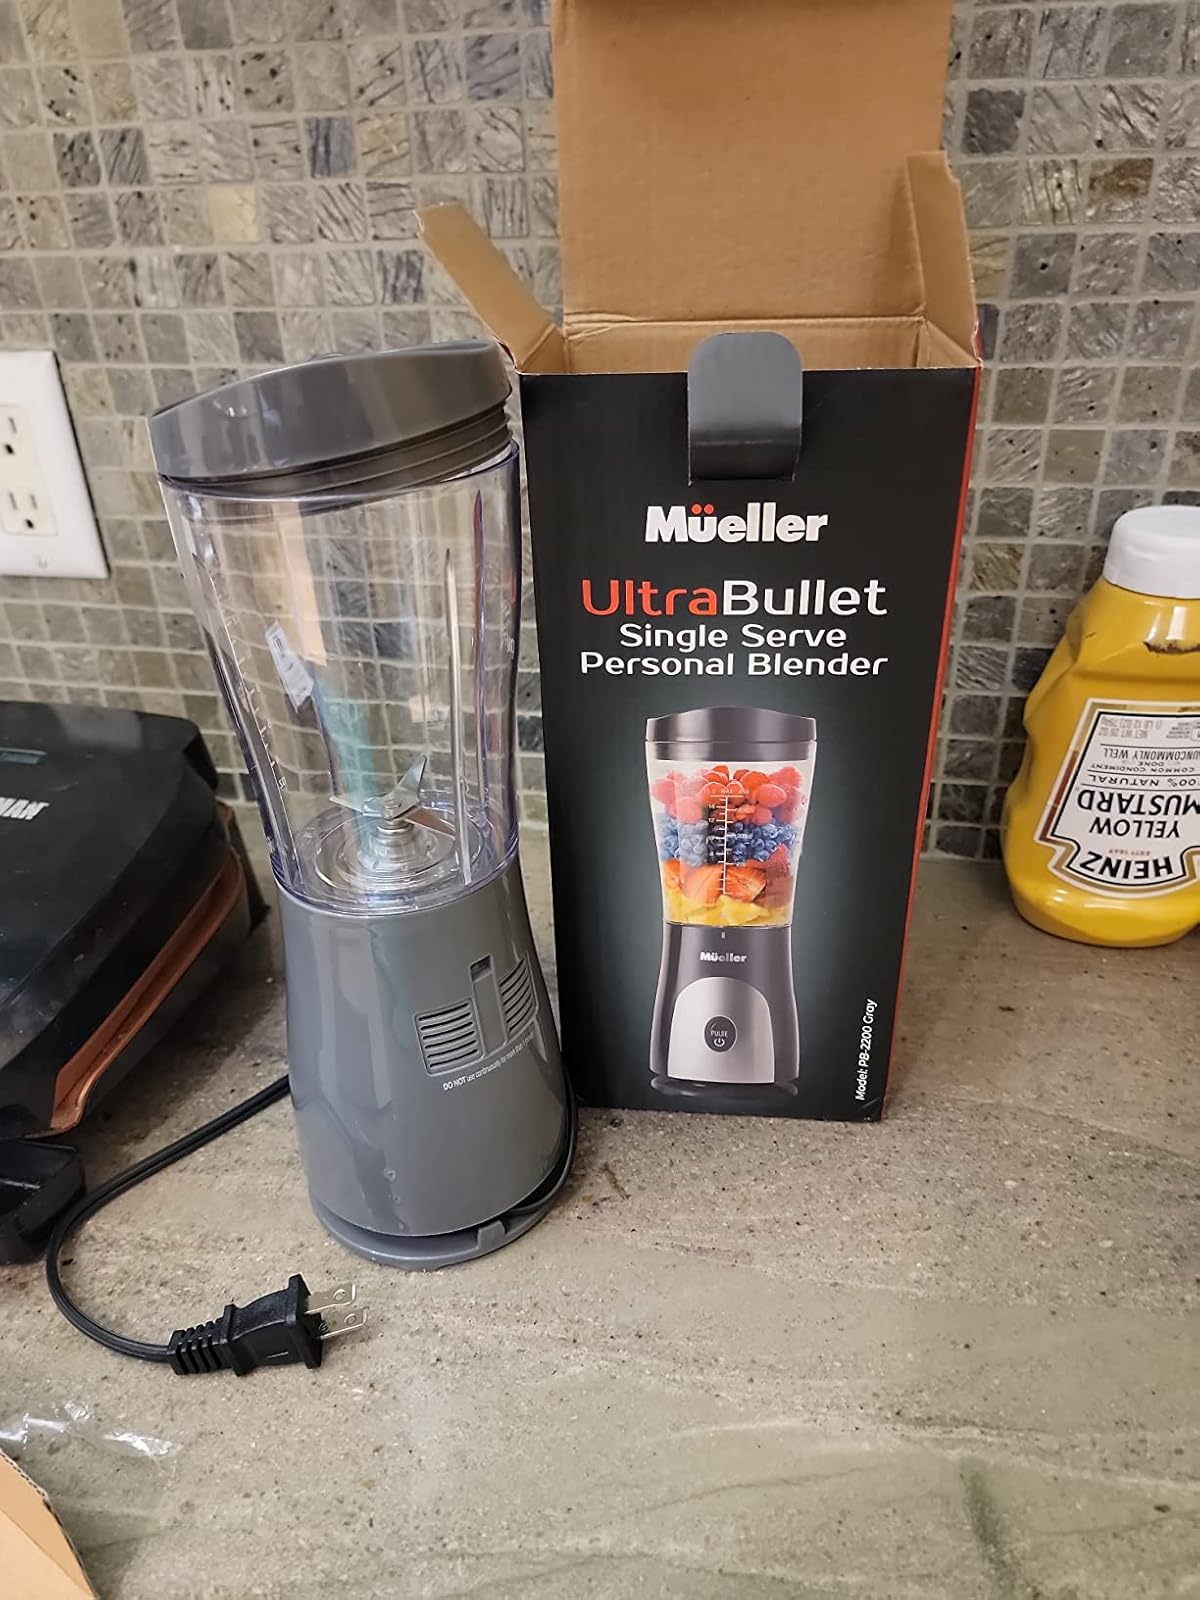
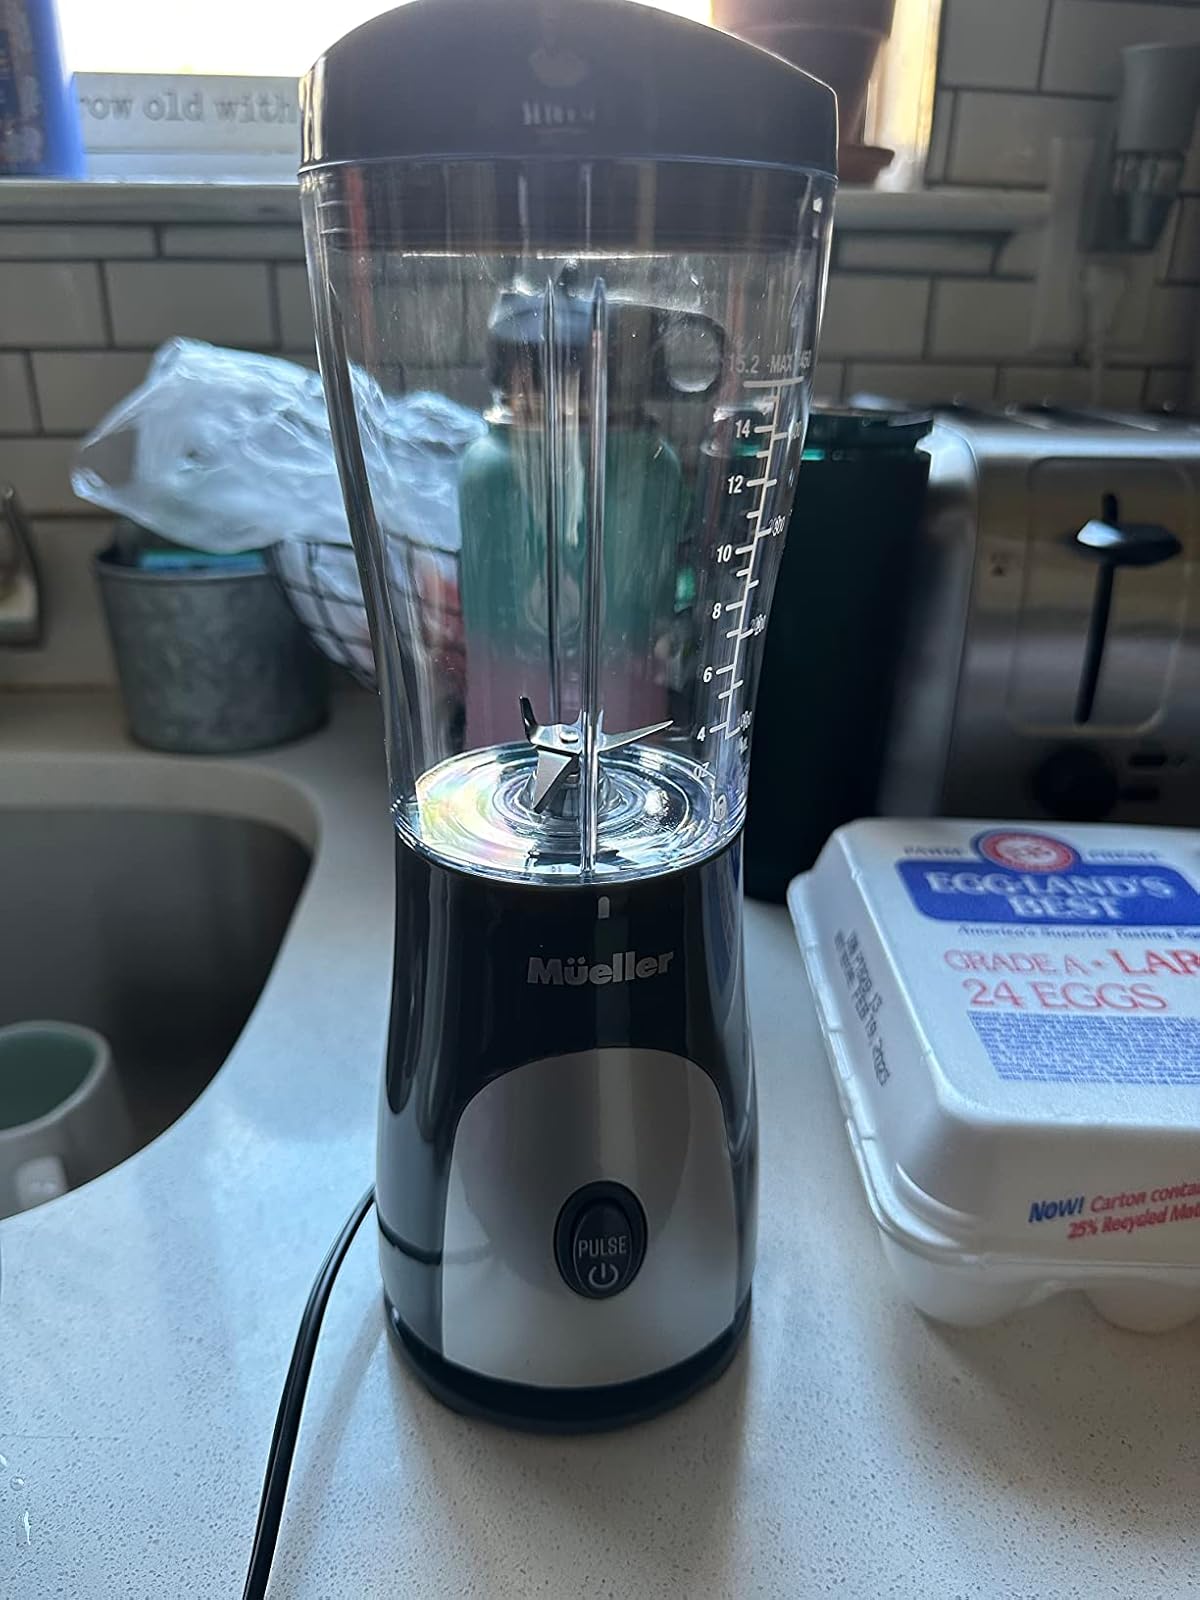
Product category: items_blender
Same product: yes